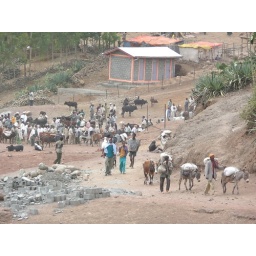
People and animals leaving the market in Lalibela, Ethiopia